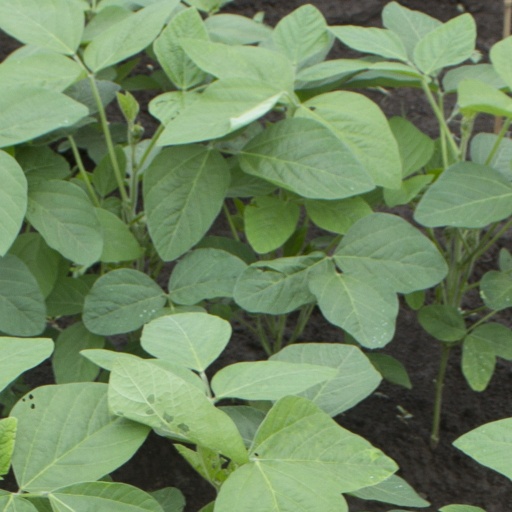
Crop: soybean